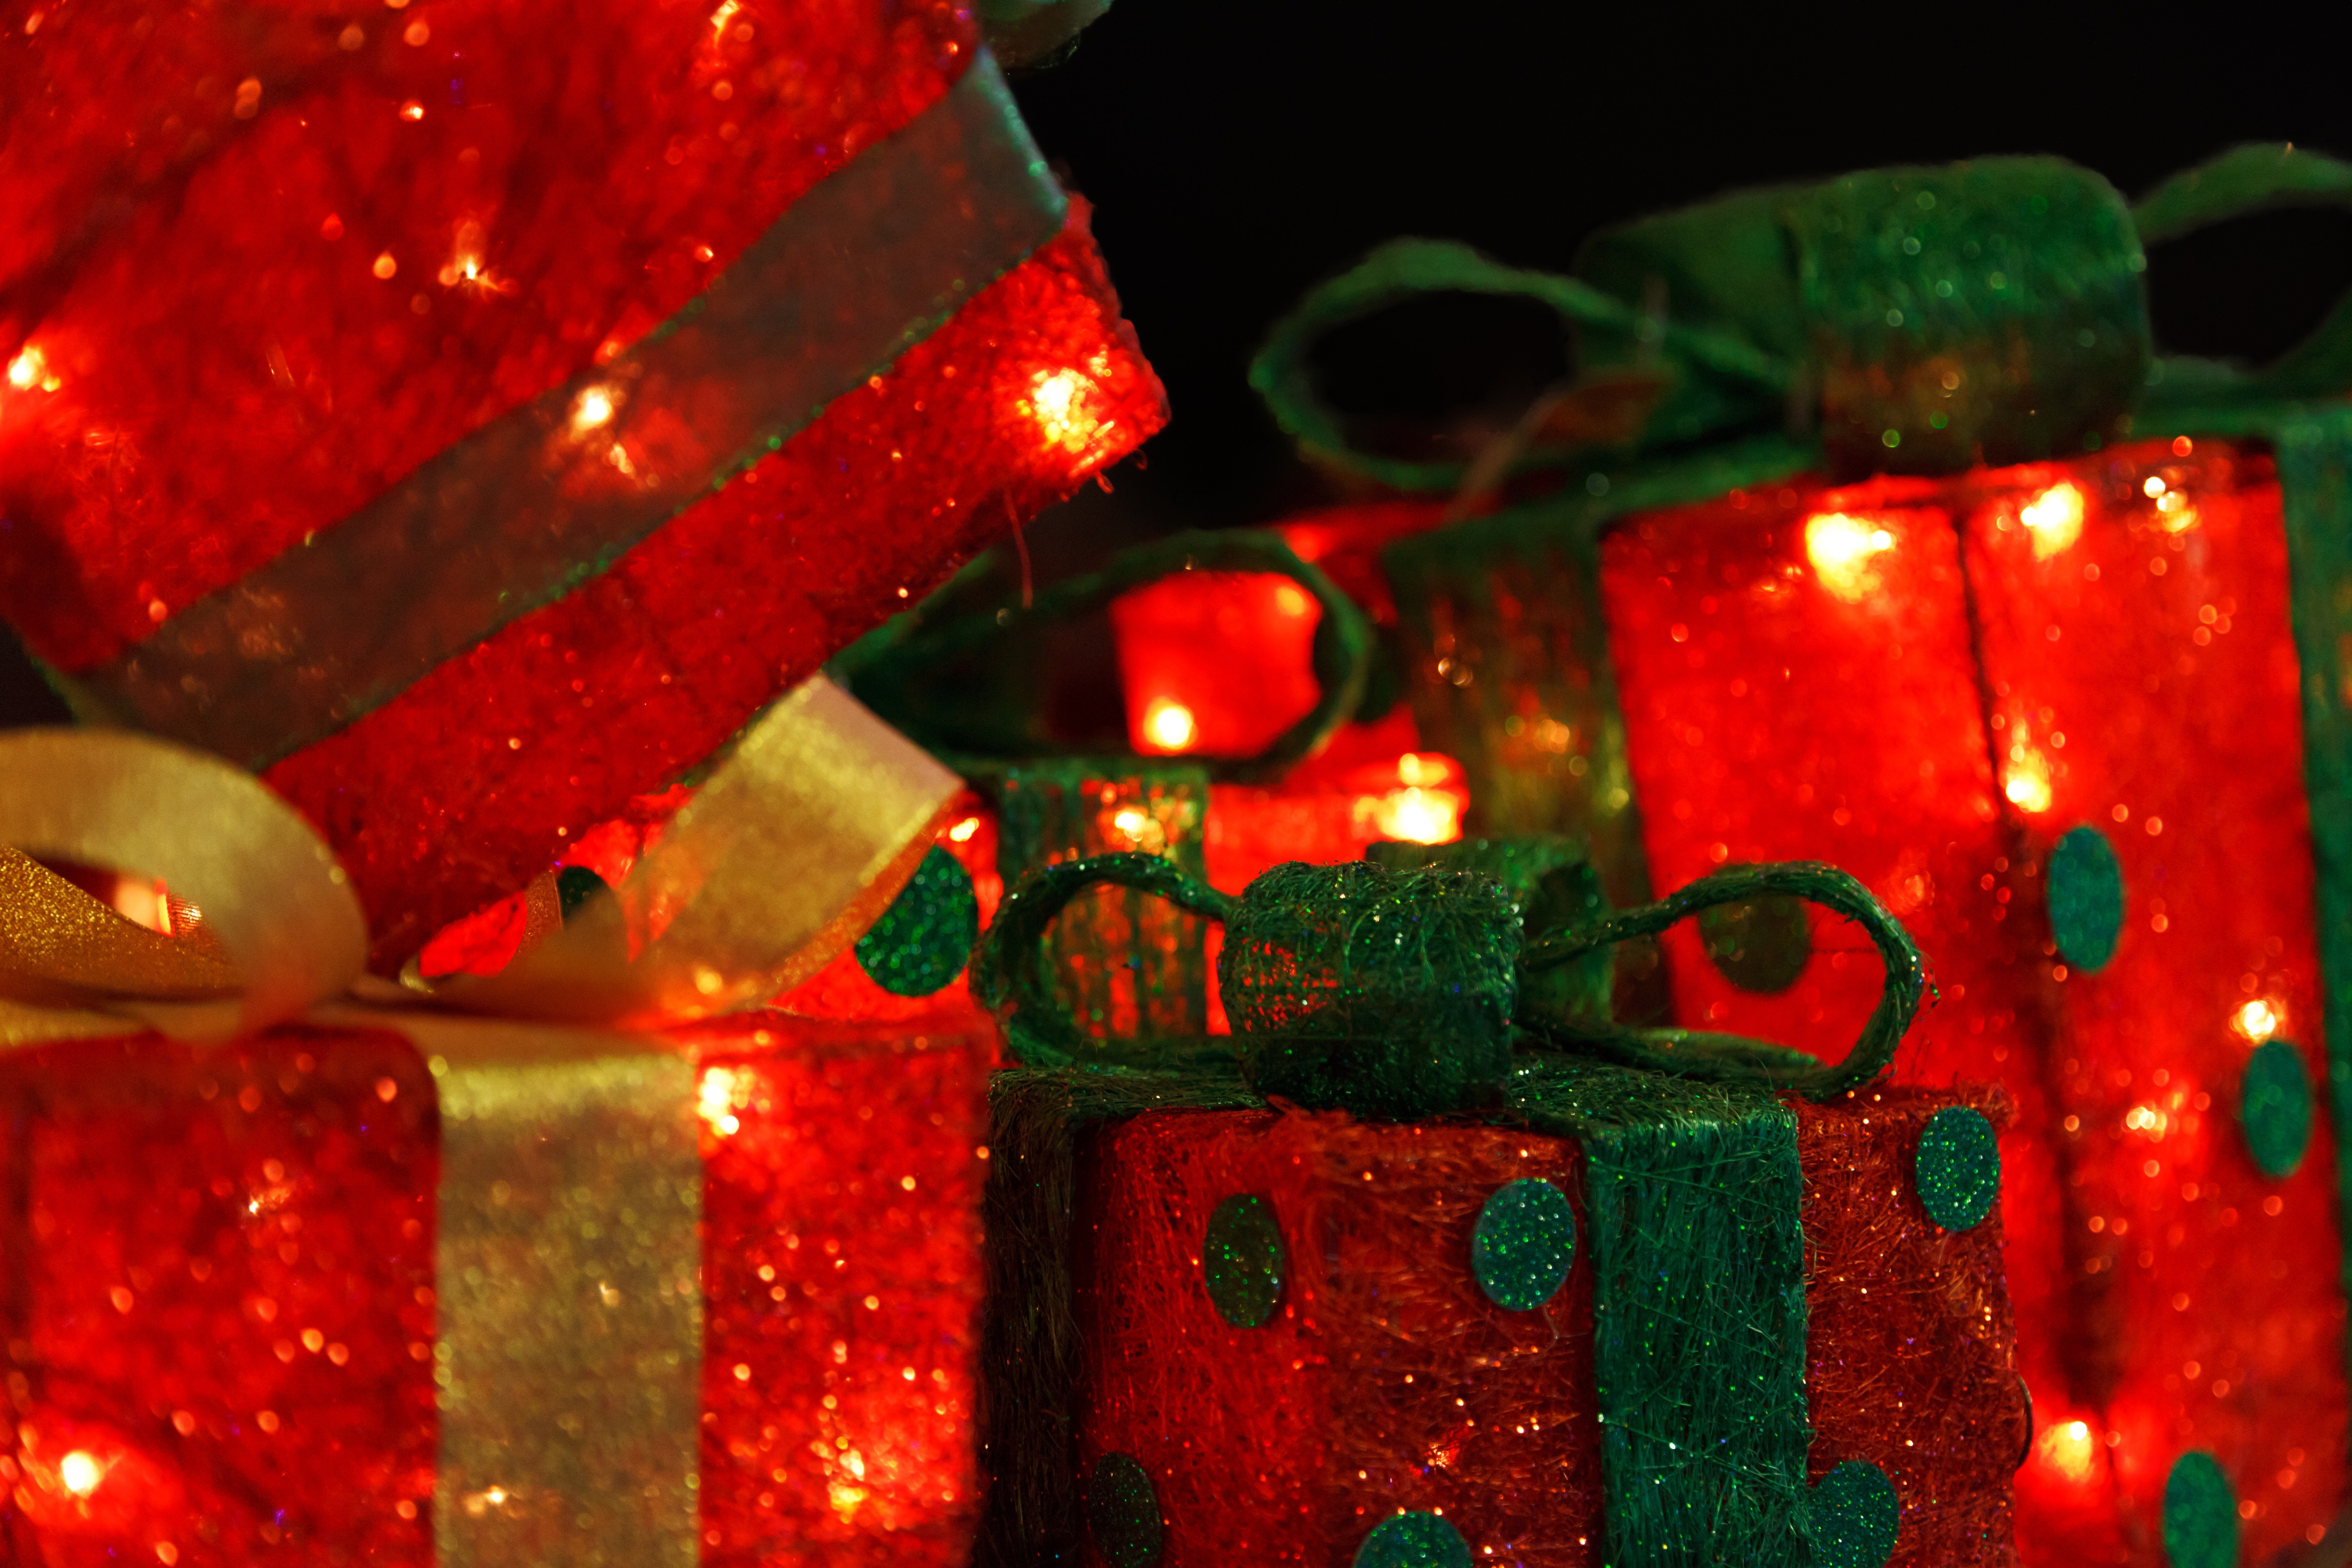
light, group, night, flower, celebration, gift, decoration, golden, red, color, holiday, box, object, christmas, lighting, ribbon, season, present, christmas decoration, gold, decorative, seasonal, bow, xmas, macro photography, christmas lights